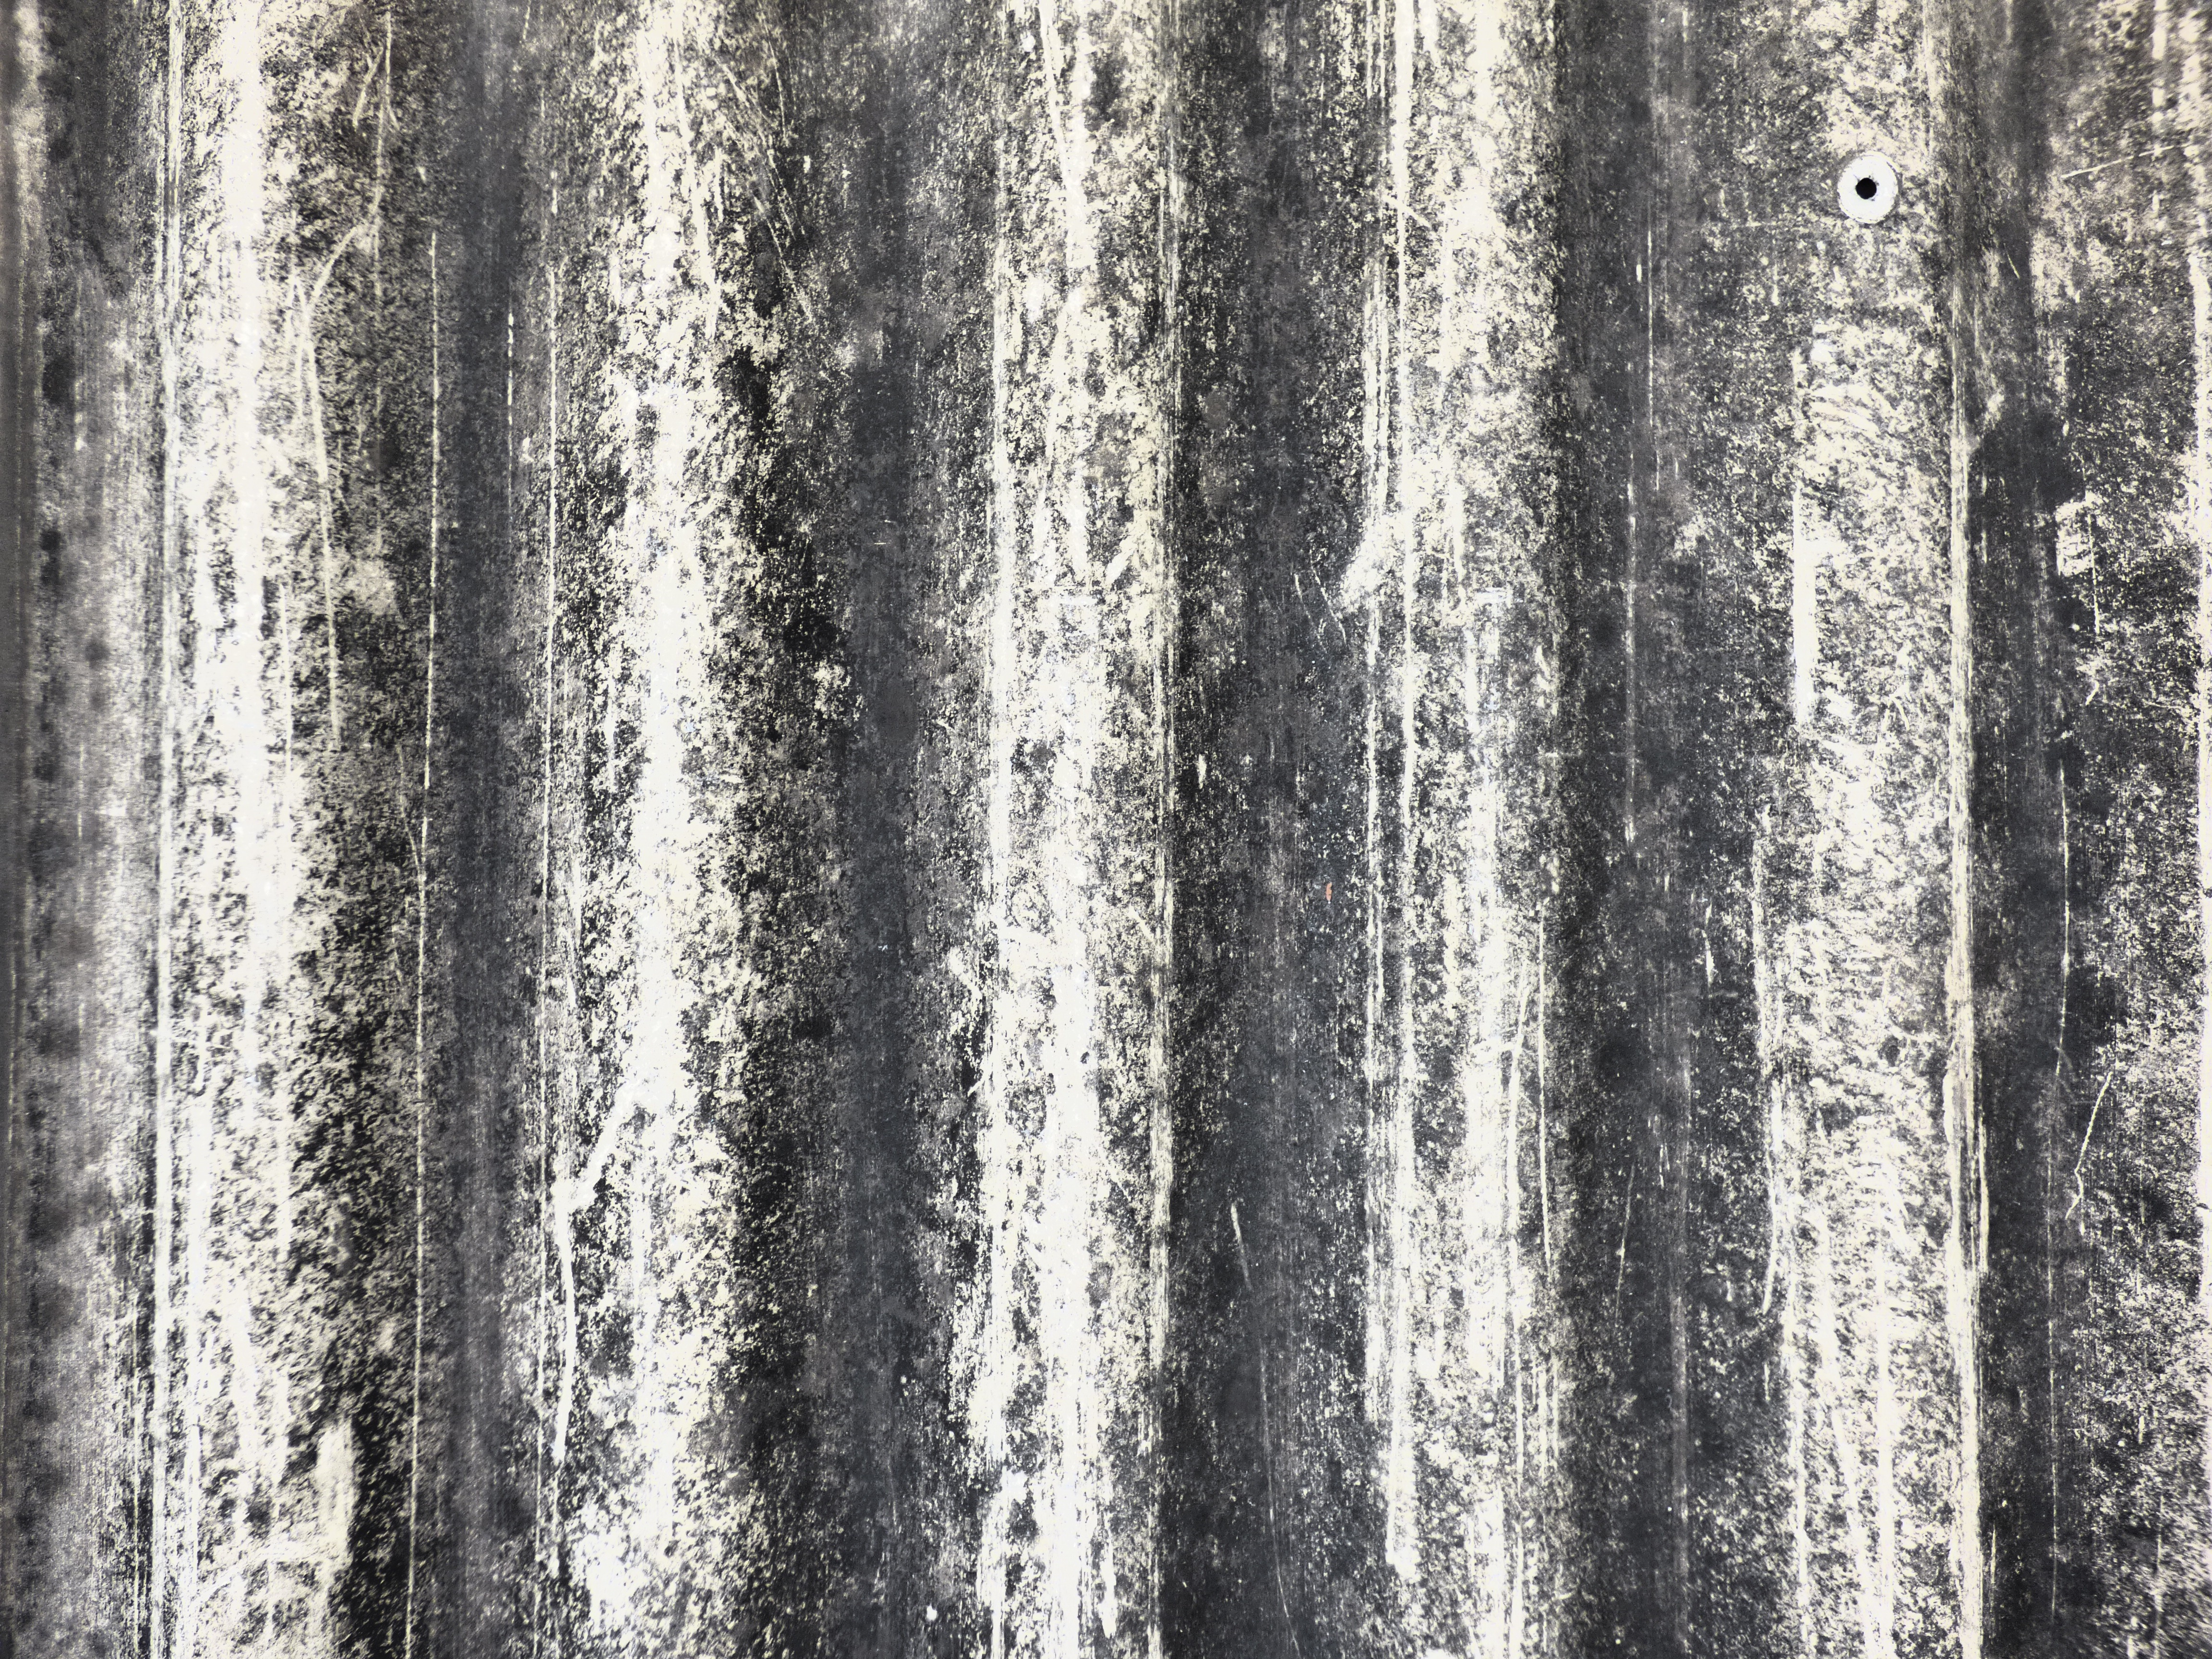
tree, forest, branch, black and white, plant, wood, sunlight, texture, leaf, trunk, wall, pattern, gray, tile, monochrome, monochrome photography, plant stem, woody plant